2010 Players Championship Finals

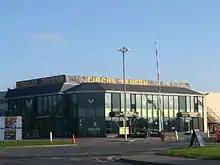
The Circus Tavern "(pictured in 2012)", where the competition took place

The Players Championship Finals was first organised by the Professional Darts Corporation (PDC) in 2009 and is the final tournament for the best players on the PDC Pro Tour. It occurred at the start of the season according to the final rankings of the year before. The 2010 competition was held between 28 and 31 January, and was the first of the five premier PDC events in the 2010 season. It was the second edition of the tournament and featured a 32-player draw at the Circus Tavern in Purfleet, Essex for the second successive year. Sponsored by the betting company totesport.com, it had a total prize fund of £250,000, and the host broadcaster was ITV4.